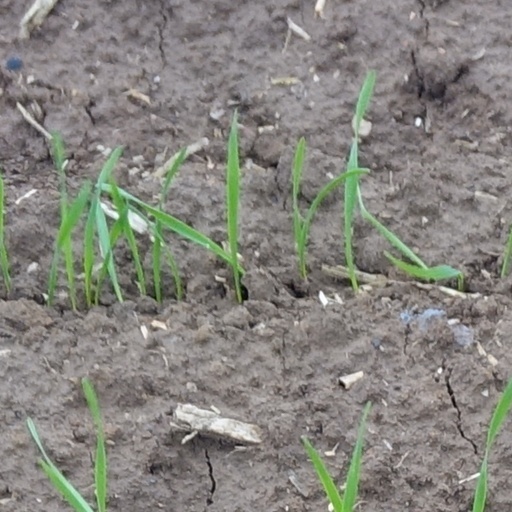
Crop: wheat